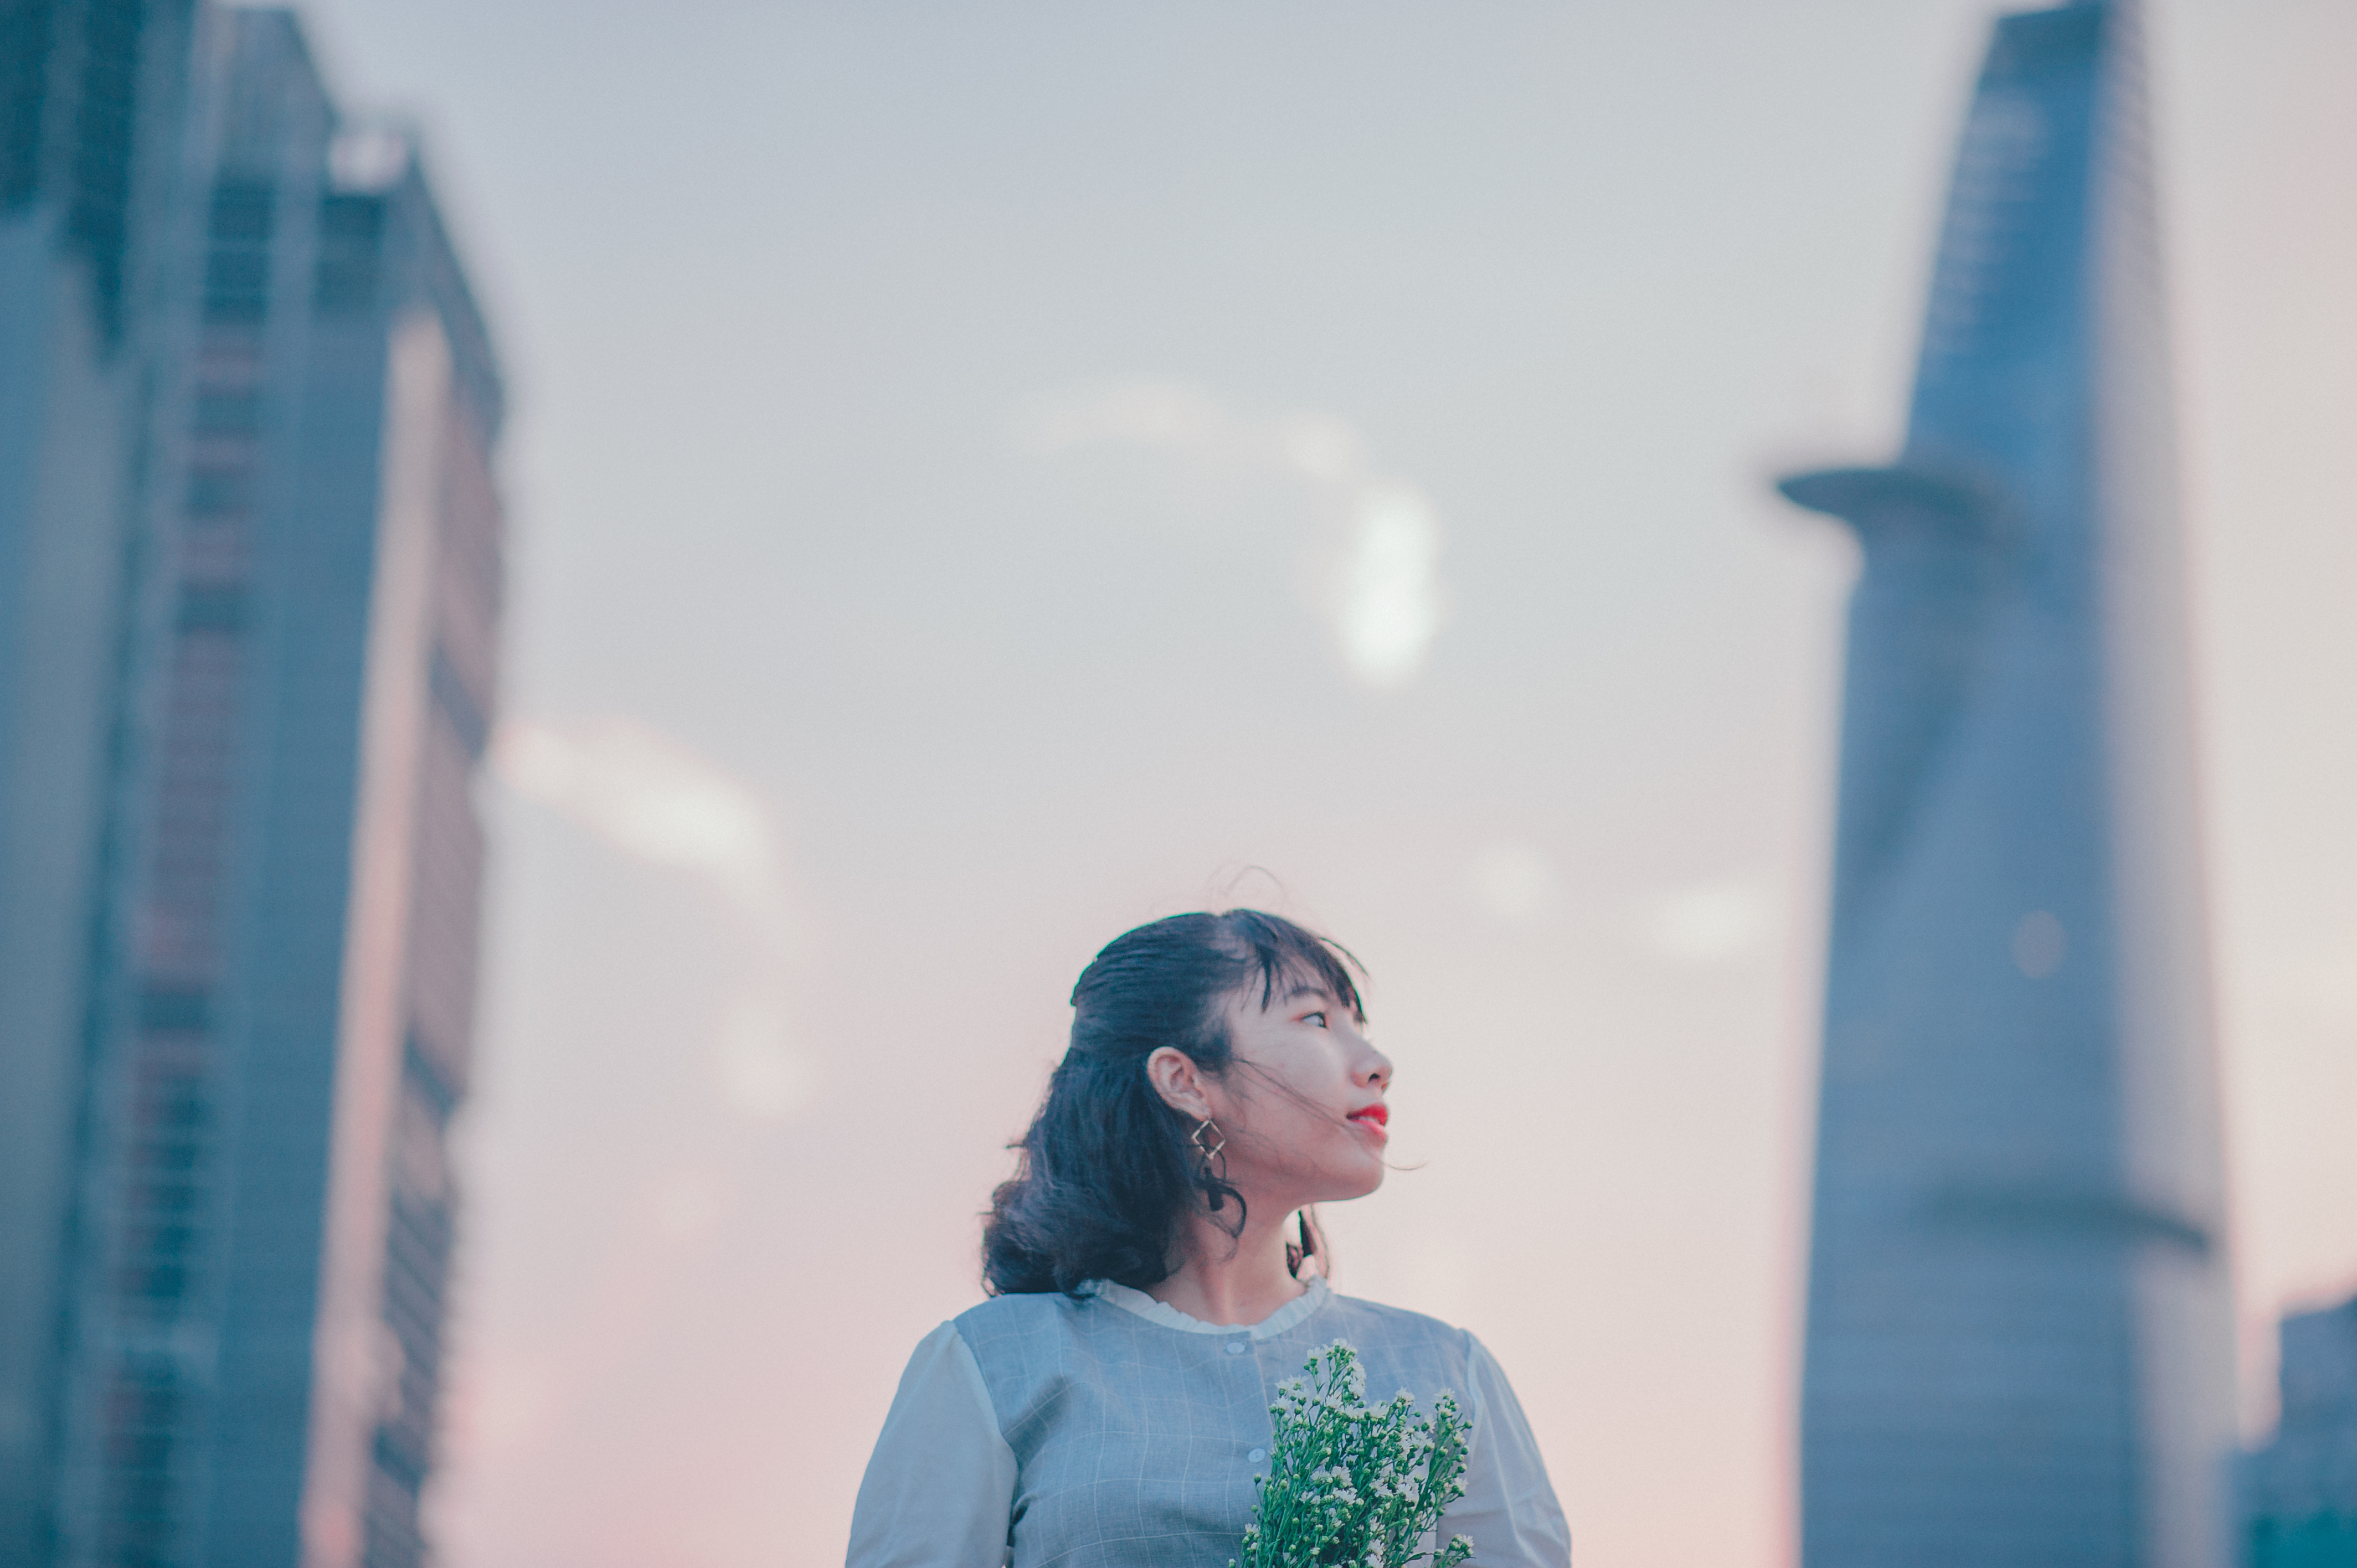
love, cute, portrait, landscape, beautiful, travel, girl, blue, photograph, sky, beauty, daytime, snapshot, yellow, eye, urban area, photography, lip, fashion, shoulder, summer, architecture, city, cloud, long hair, photo shoot, portrait photography, smile, vacation, dress, sunlight, street fashion, happy, temple, glasses, electric blue, tourism, black hair